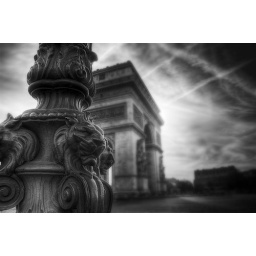
Looking at a street lamp with the Arc du Triumph in background